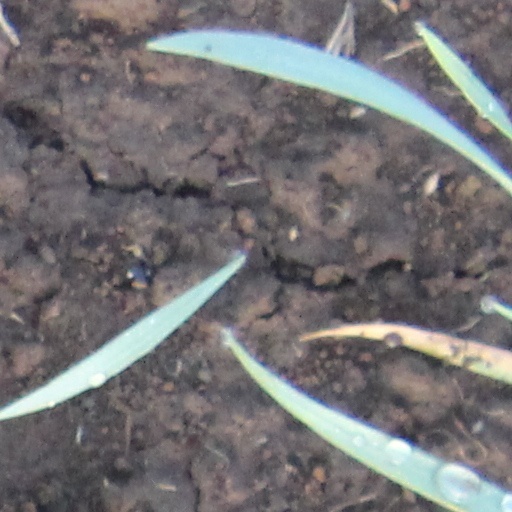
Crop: wheat